Italo Nuovo Trasporto Viaggiatori

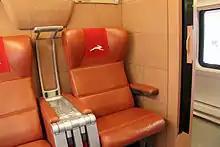
"Club Executive Class" aboard an Italo AGV trainset.

The French railway operator SNCF owned 20% until 2015 when it refused to participate in a capital increase and preferred to liquidate its shareholding in 2015. In October 2023, Mediterranean Shipping Company (MSC) acquired a 50% stake in Italo. Before that, the shareholding structure was as follows: